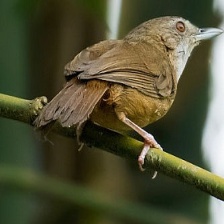
Species: ABBOTTS BABBLER
Scientific name: MALACOCINCLA ABBOTTI